5th Avenue (candy)

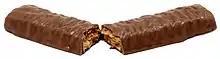
A candy bar with layers of crunchy peanut butter covered in milk chocolate

The 5th Avenue is a candy bar introduced in 1936, consisting of peanut butter crunch layers enrobed in chocolate. It is currently produced and marketed by The Hershey Company.